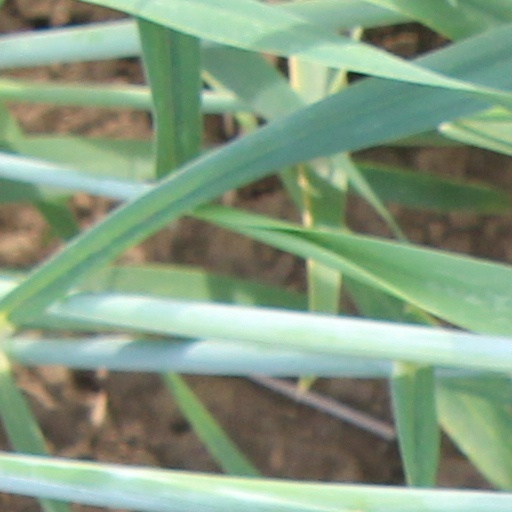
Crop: wheat